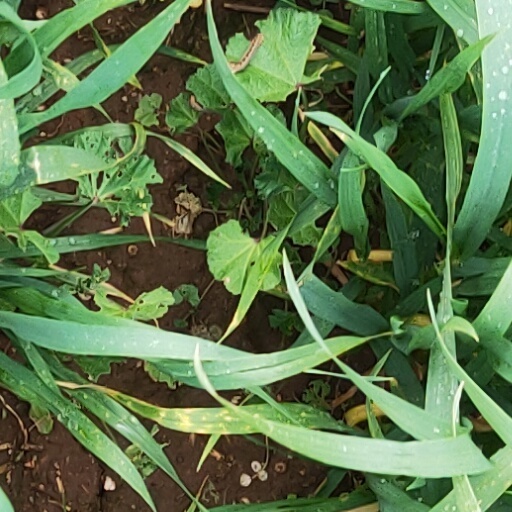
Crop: wheat